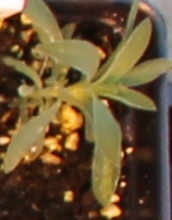
Label: Kochia